Honda VFR800

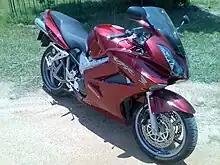

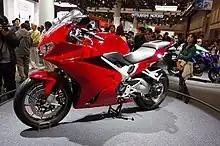

The sixth generation VFR was introduced in 2002. It featured dual underseat exhausts, optional ABS, DCBS linked brakes, and optional hard luggage. It featured chain-driven cams rather than the gear-driven cams of earlier VFRs, and VTEC valve actuation.